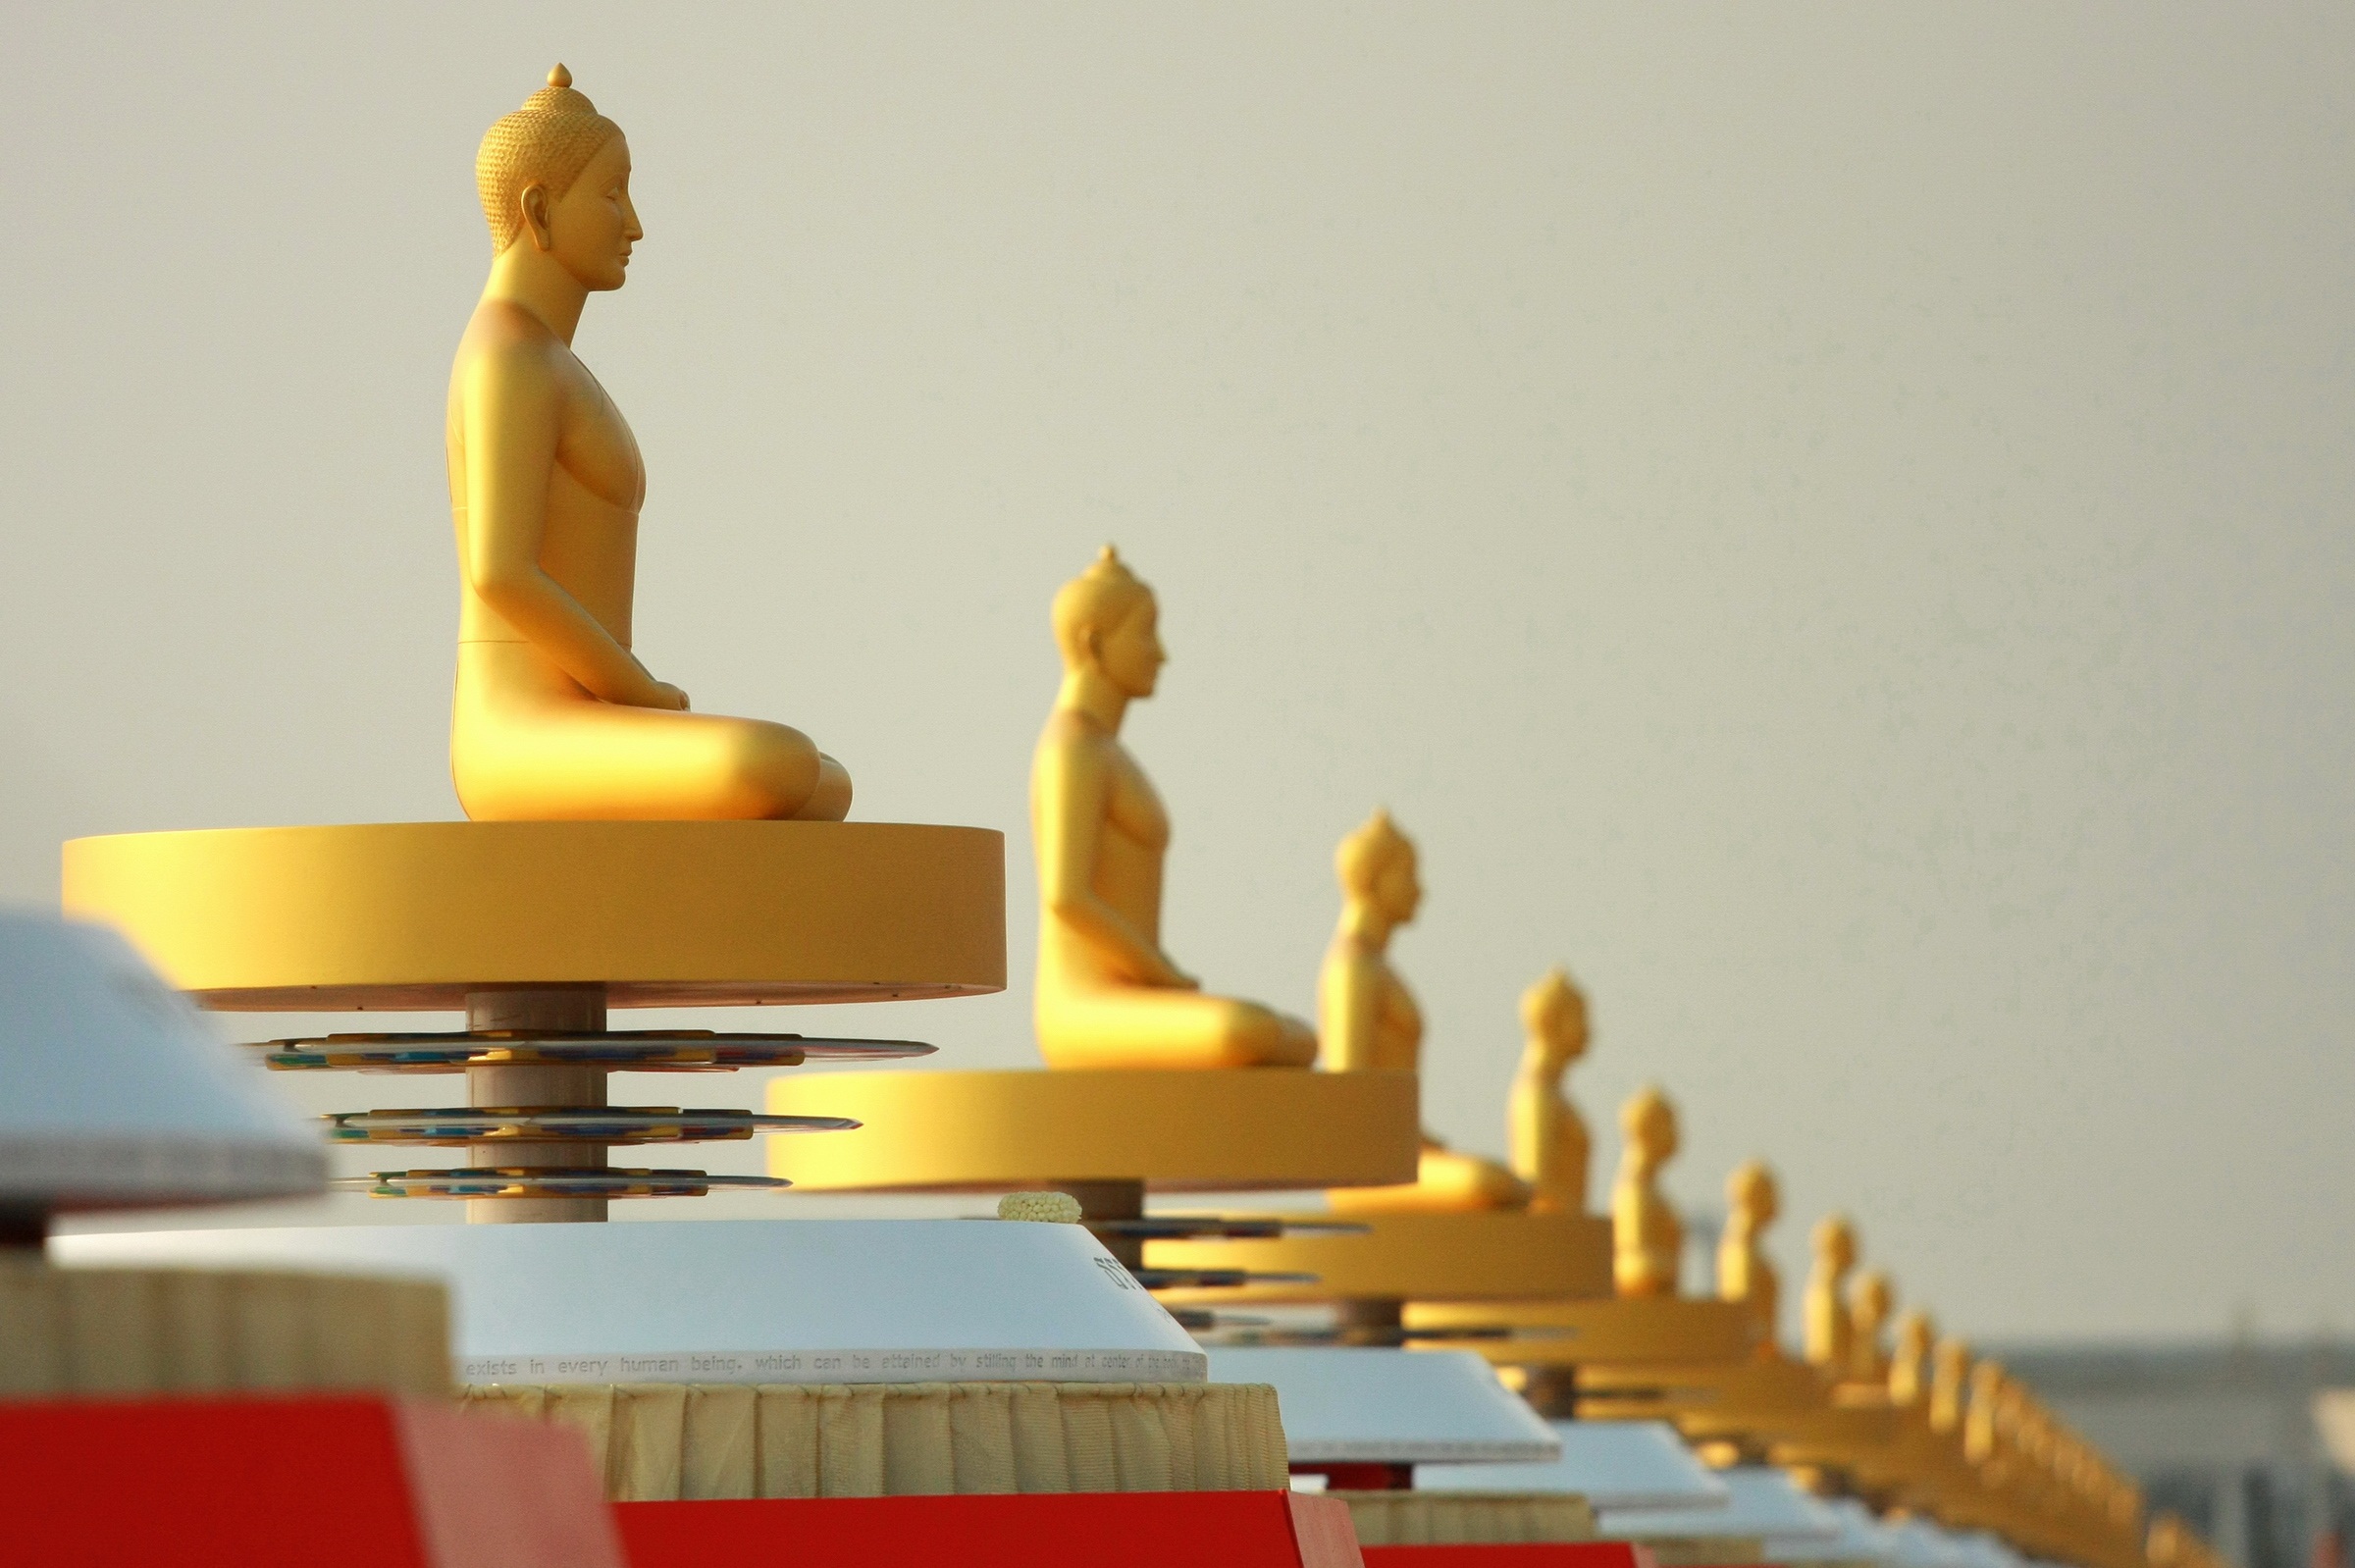
wood, buddhism, toy, thailand, art, gold, temple, buddha, wat, indoor games and sports, tabletop game, dhammakaya pagoda, phra dhammakaya